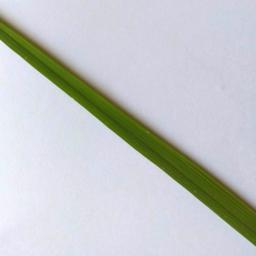
Label: Rice___Healthy